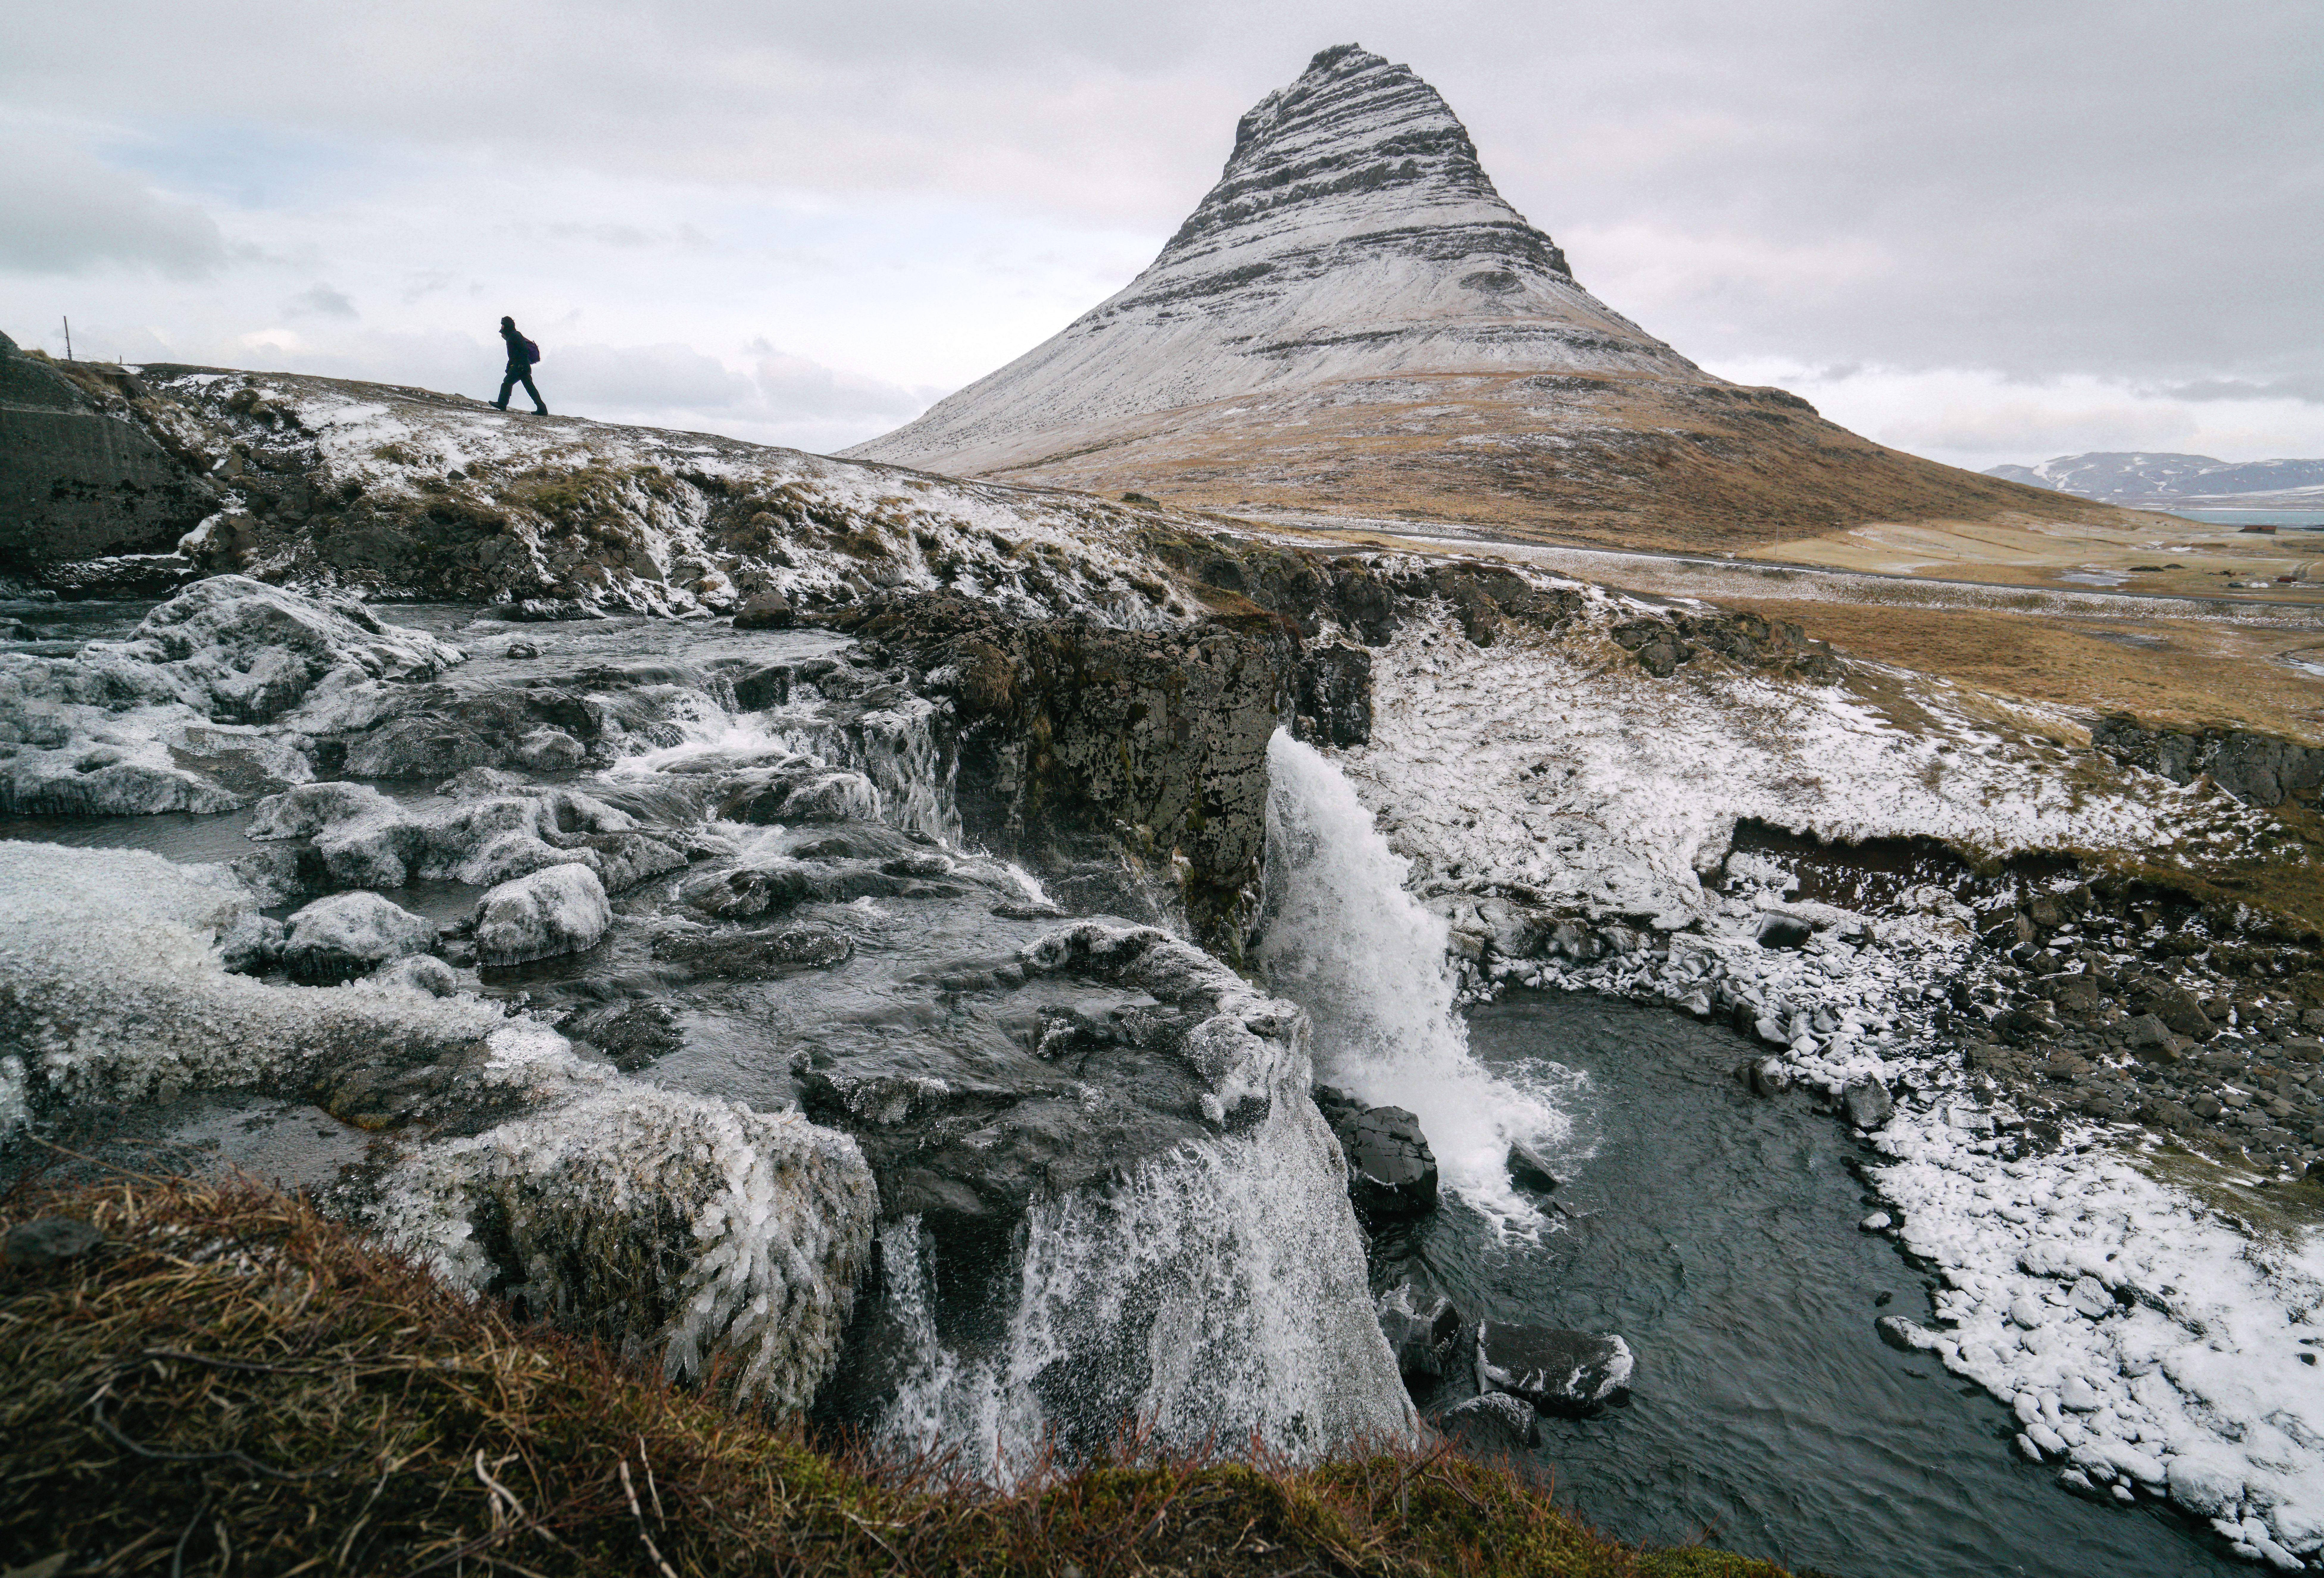
man, landscape, sea, coast, water, nature, rock, waterfall, wilderness, person, mountain, snow, cold, winter, sky, wave, adventure, mountain range, formation, cliff, ice, rock formation, rocky, terrain, national park, outdoors, geology, plateau, water feature, landform, geographical feature, mountainous landforms, glacial landform